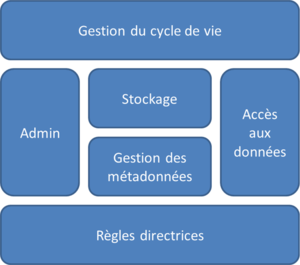
Modules d'une solution classique de gestion des données référentielles (MDM)
La gestion des données de référence ou gestion des données maîtres est une branche des technologies de l'information qui définit un ensemble de concepts et de processus visant à définir, stocker, maintenir, distribuer et imposer une vue complète, fiable et à jour des données référentielles au sein d’un système d’information, indépendamment des canaux de communications, du secteur d'activité ou des subdivisions métiers ou géographiques.